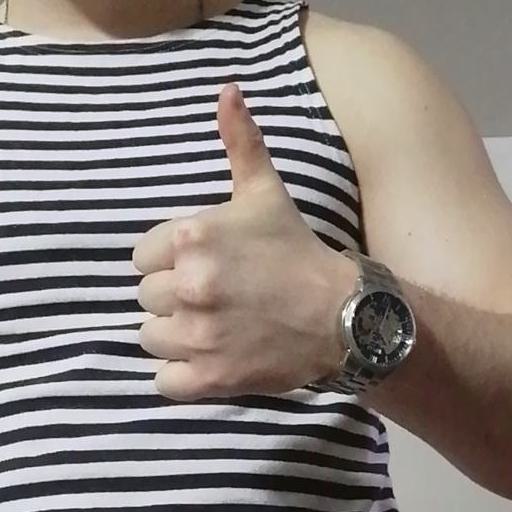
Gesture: like